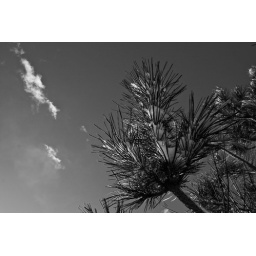
This morning I found small traces of clouds in the trees